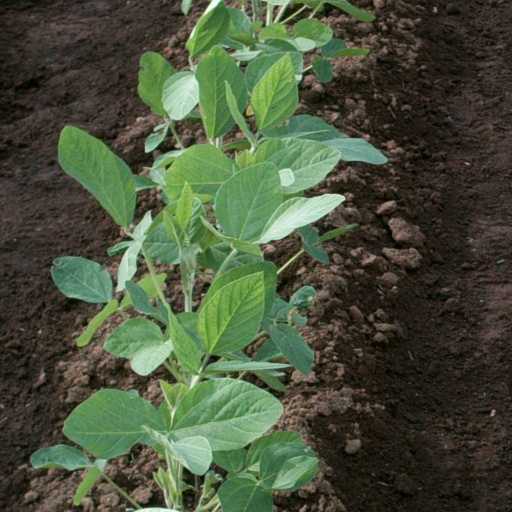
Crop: soybean